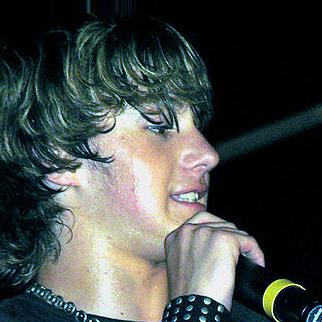
Age: 13